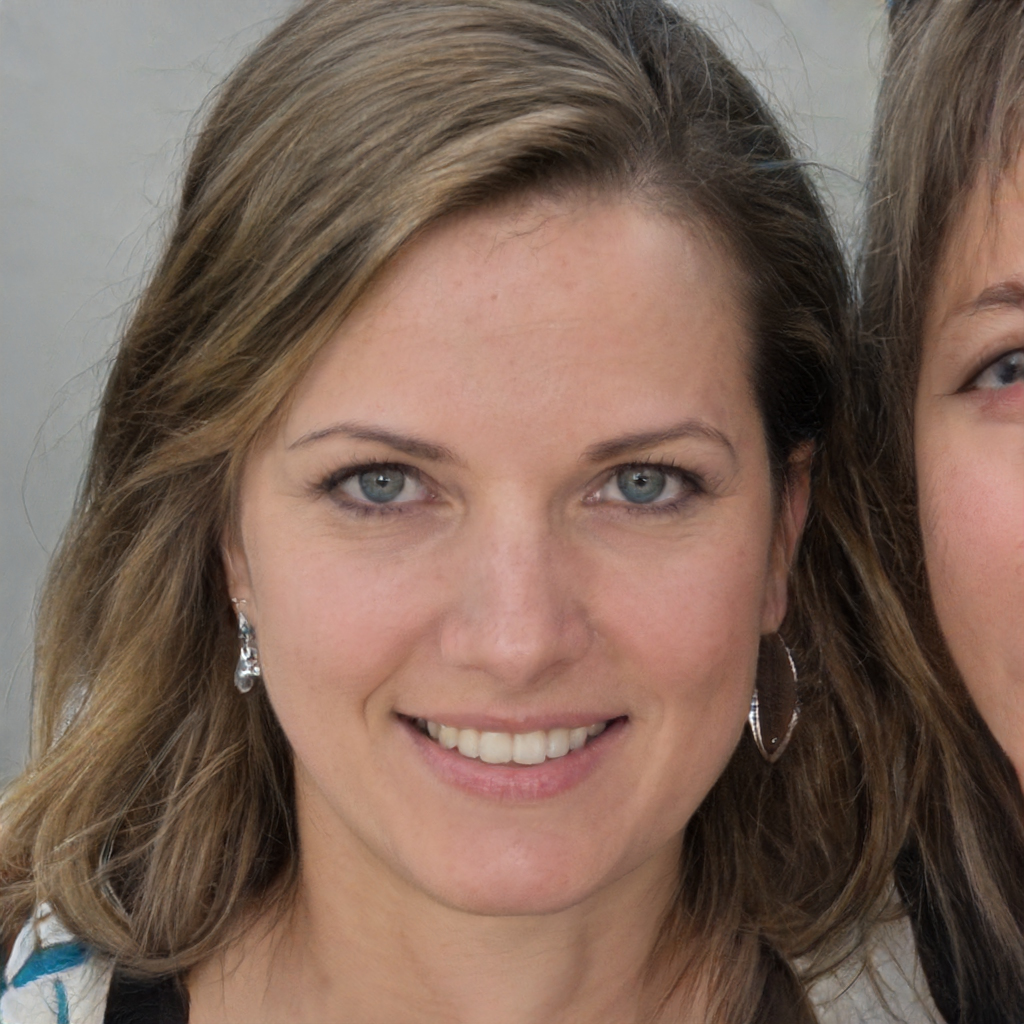
Portrait style: Real Portrait